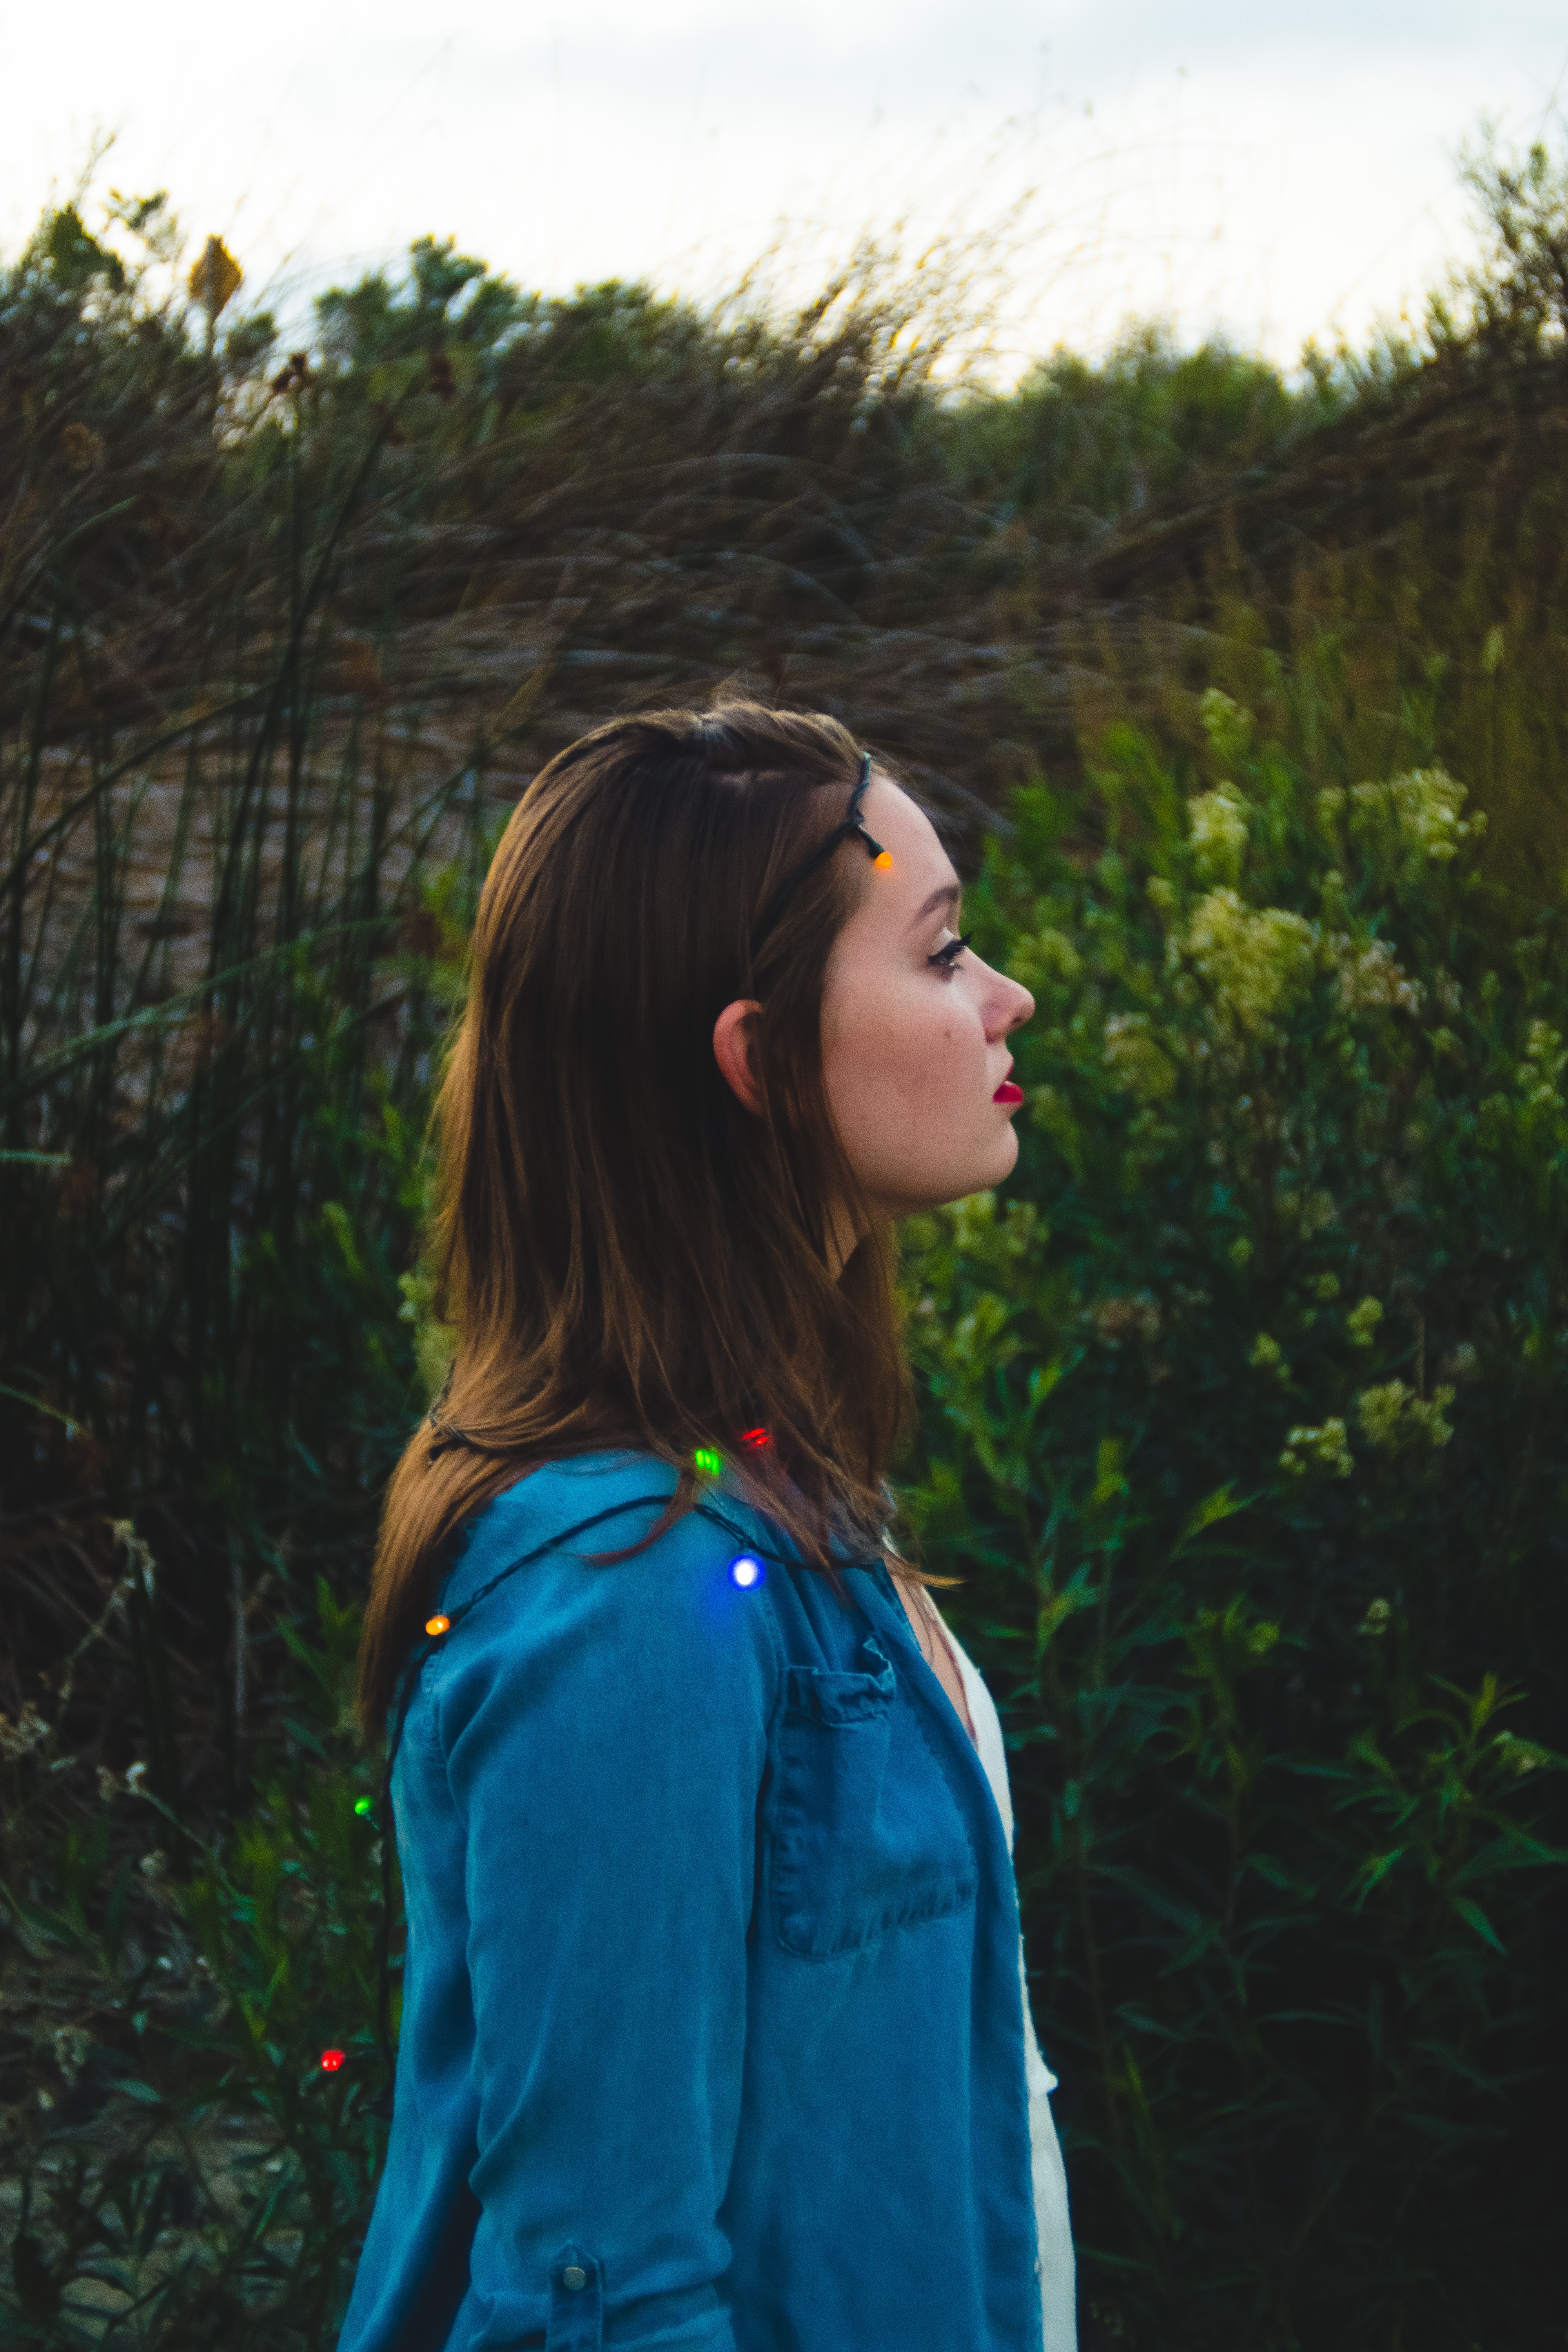
nature, forest, grass, girl, photography, sunlight, flower, portrait, model, spring, green, fashion, blue, clothing, lady, season, dress, beauty, photo shoot